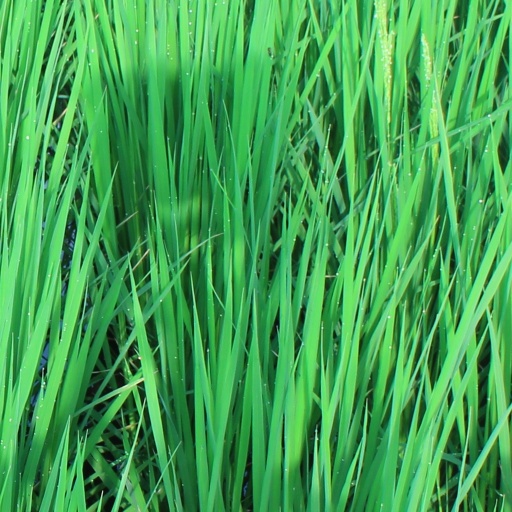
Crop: rice